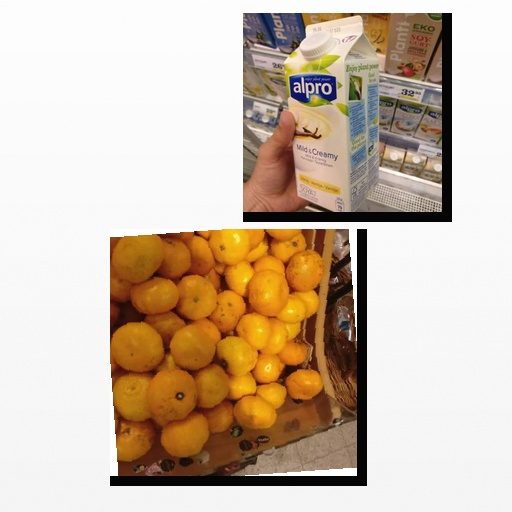
Food items: vanilla_soy_yogurt, satsuma